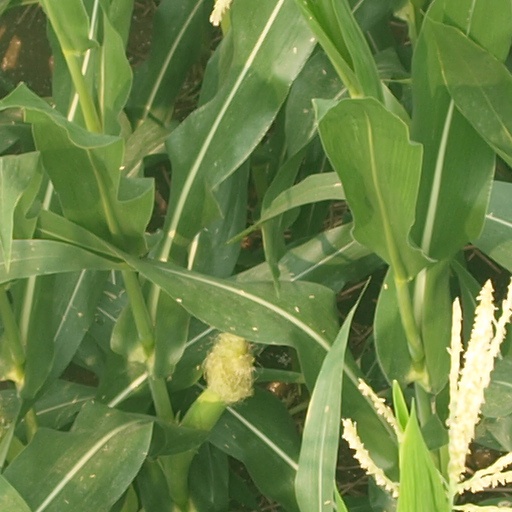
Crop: maize; corn